James Stewart, 1st Lord Doune

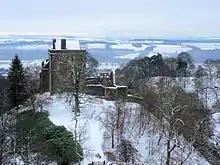
Wedding celebrations at Castle Campbell on 10 January 1563 included a Masque of Shepherds

In 1560 he was one of Lords of the Articles at the Scottish Reformation Parliament. In August 1561 he was in France, and wrote to Lord James, the queen's half-brother, that Mary, Queen of Scots was determined to come back to Scotland. She told him to make it known she would not take offers from Scottish lords for their loyalty. He brought Mary's letters to Queen Elizabeth at Heveningham in Suffolk on 16 August, where he gave her excuses for not ratifying the Treaty of Edinburgh and confirmed that Mary was returning to Scotland. He returned to Scotland 4 days after Mary's arrival with her safe-conduct document from Elizabeth.